Meudon

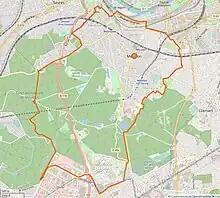
Map of the commune, extracted from OpenStreetMap.

The town of Meudon is built on the hills and valleys of the Seine. The forest of Meudon lies for the most part to the west of the town.